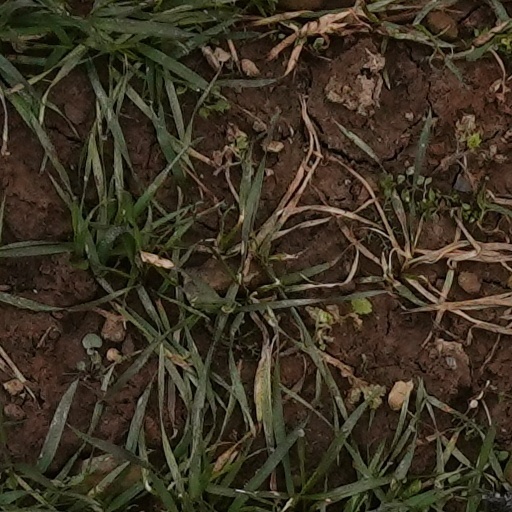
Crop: wheat